Norton Conyers House

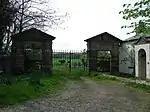
The gateway at Wath Lodge

The old stables are grade II-listed and were built in the 17th century. They are built of roughcast brick with a roof of Westmorland slate and stone slate. They have two storeys and eleven bays, and it contains a band and sash windows, some horizontally-sliding. On the right is a two-storey bay and a wall, and a two-storey bay linking the clock tower to the house. The clock tower consists of a wooden cupola with a square base, a clock face, a circular clock tower with columns, and a domed roof with a finial. The wall is coped, and carries leads urns decorated with masks and pineapple finials.